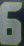
Number: 6